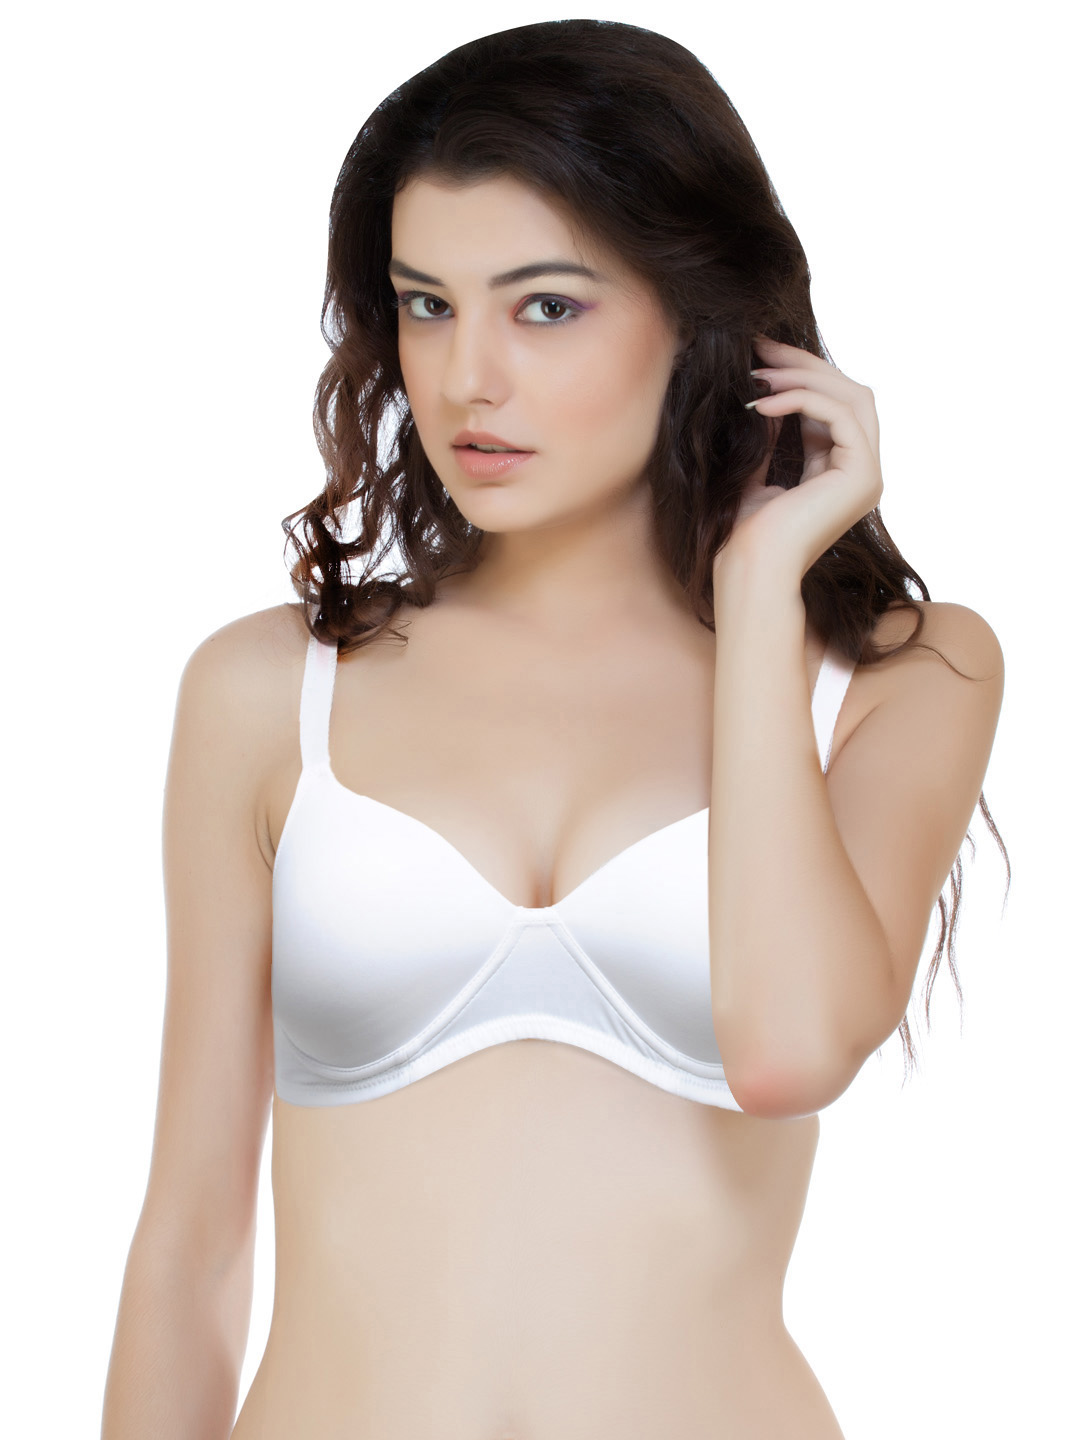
Hanes Women White Concealing Petals Wirefree Moulded Bra
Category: Apparel / Innerwear / Bra
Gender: Women
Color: White
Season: Winter 2015
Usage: Casual